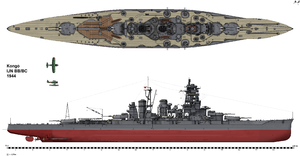
Dessin du Cuirassé Kongo de la marine impériale japonaise (1944).
La classe Kongō est une série de quatre croiseurs de bataille de la Marine Impériale japonaise, conçue par l'architecte naval britannique Sir George Thurston, avant la Première Guerre mondiale. Le Kongō fut le dernier grand navire de guerre japonais à être construit en dehors du Japon. Il a servi de modèle pour les trois autres unités de la classe, qui ont été construites dans des chantiers japonais. Ils ont subi des transformations importantes entre les deux guerres mondiales, et ont eu l'activité militaire la plus importante des grands navires porte-canons japonais, leur vitesse supérieure à celle des cuirassés japonais des classes suivantes, Fusō et Nagatō, les ont amené à accompagner les porte-avions de Pearl Harbor à Midway. Aucun n'a survécu à la Seconde Guerre mondiale, deux ont été perdus devant Guadalcanal, en novembre 1942, et les deux autres ont été détruits entre novembre 1944 et juillet 1945.
Le Kongō est un croiseur de bataille de la classe du même nom construit pour la marine impériale japonaise. Il tient son nom du Mont Kongō, une montagne sur l'île de Honshū, dans la préfecture d'Osaka. Il est mis en service en 1912.